Sky position (RA, Dec in degrees): 129.438, 26.157
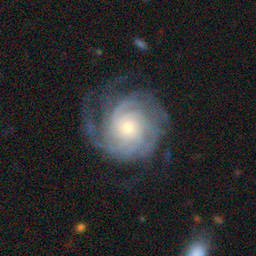
Galaxy morphology: Unbarred Tight Spiral Galaxies